Ballardvale District

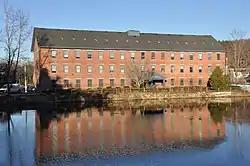

The Ballardvale District in Andover, Massachusetts, encompasses the historic mill village of Ballardvale in the northwestern part of the town. It is centered on the crossing the Shawsheen River by Andover Street, and includes buildings on High Street, Center Street, and other adjacent roads on both sides of the river. The district was listed on the National Register of Historic Places in 1982.